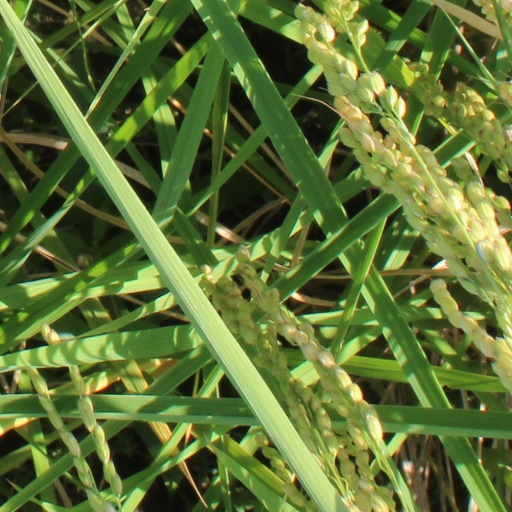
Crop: rice